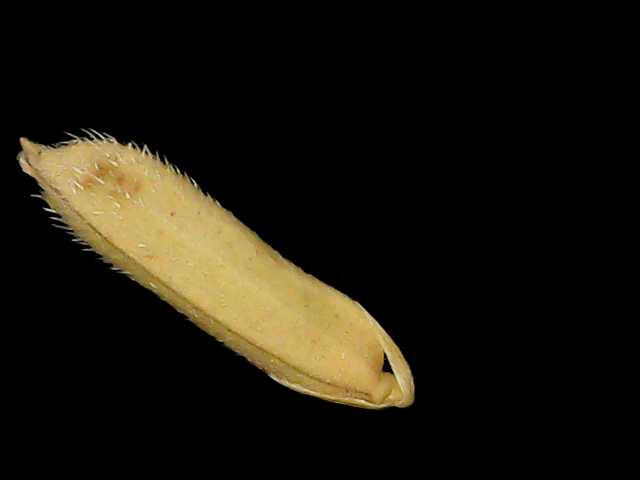
Rice variety: Binadhan14